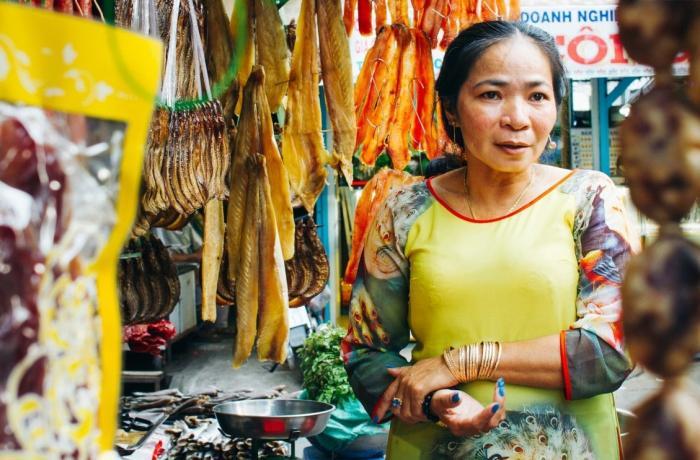
có nhiều mặt hàng đồ khô được bày bán ở trong quầy hàng